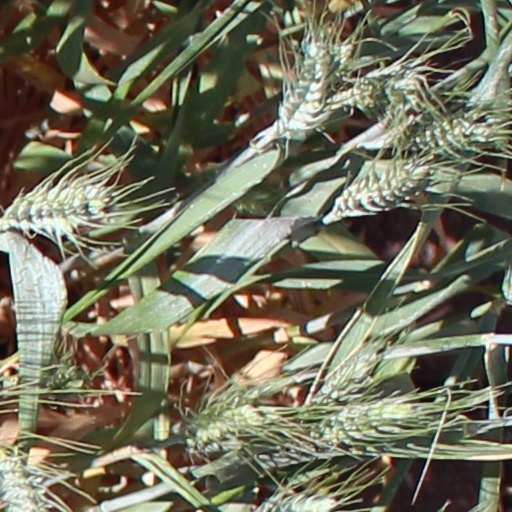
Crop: wheat